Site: brandenburg
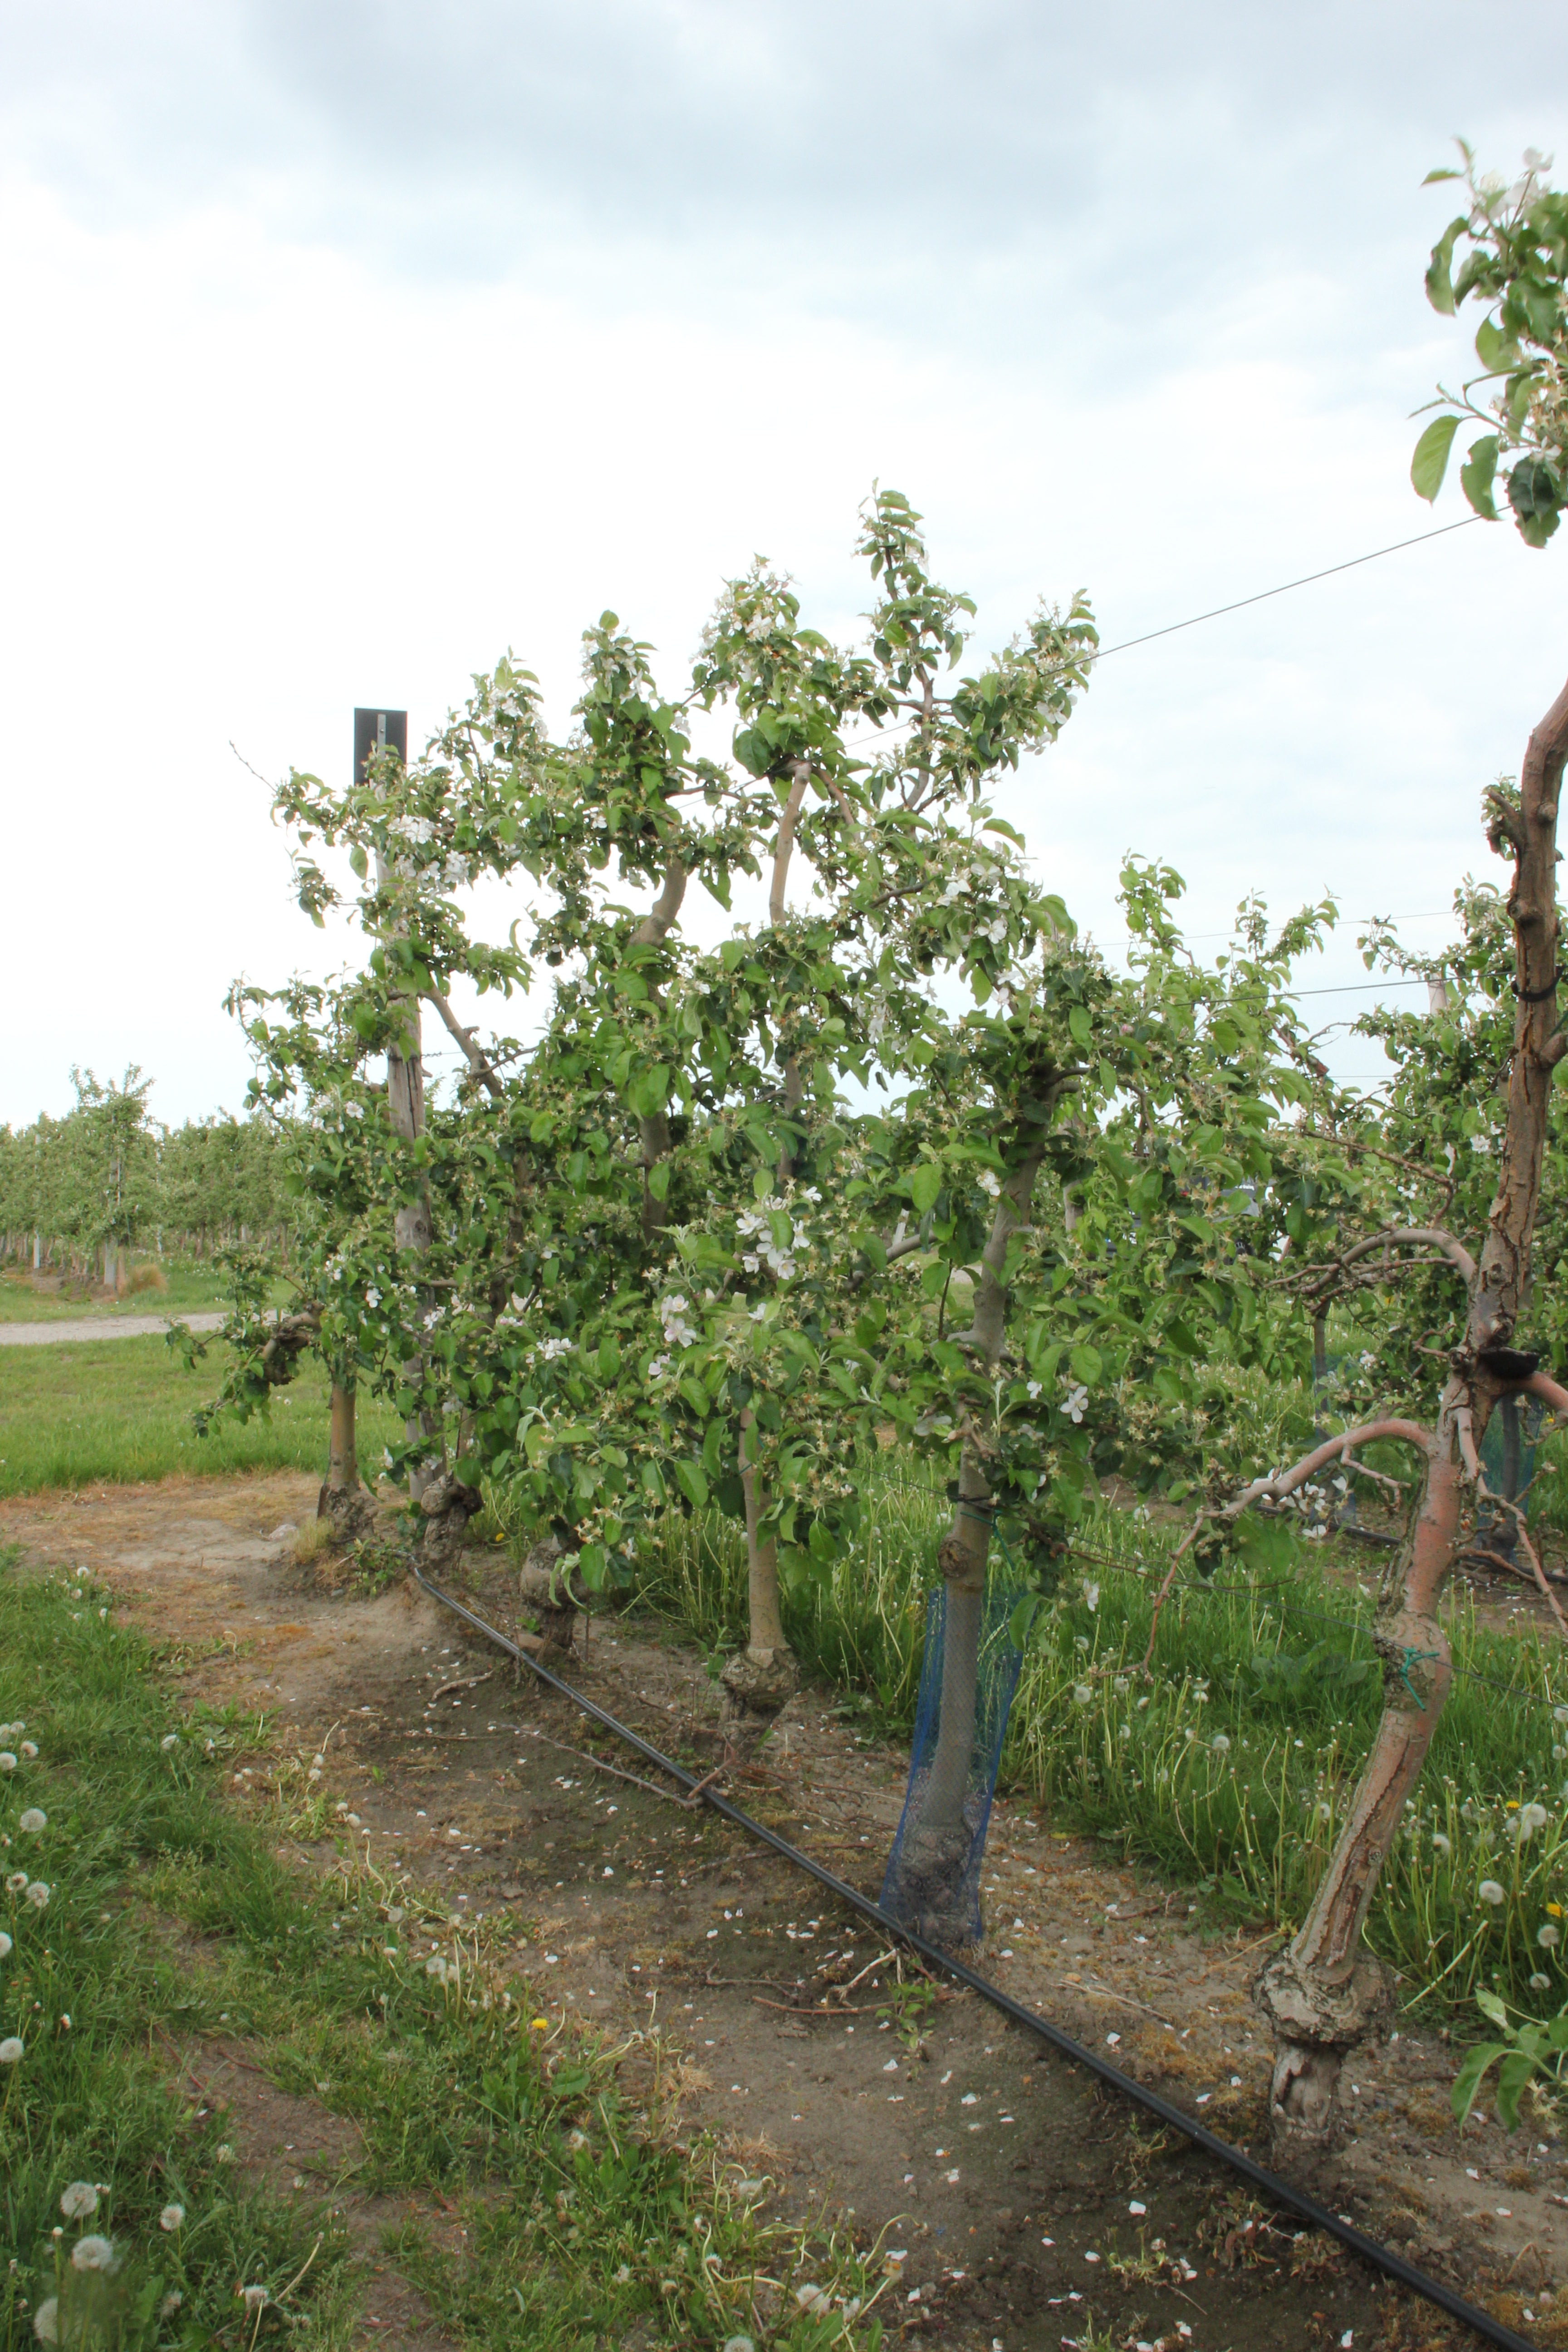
Growth stage (BBCH 67): Flowering